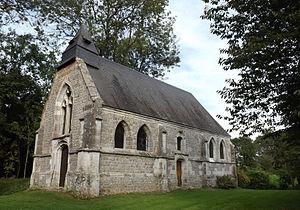
Chapelle Saint-Jean-Baptiste de Pleine-Sevette
Néville est une commune française située dans le département de la Seine-Maritime en région Normandie.
Cet article recense les monuments historiques de l'arrondissement de Dieppe, dans le département de la Seine-Maritime, en France.